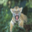
Label: tiger